Native American cultures in the United States

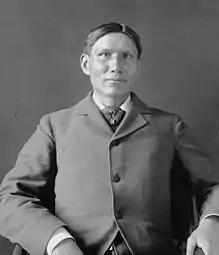
Charles Eastman was one of the first Native Americans to become certified as a medical doctor, after he graduated from Boston University.

European impact was immediate, widespread, and profound—more than any other cultural groups that had contact with Native Americans during the early years of colonization and nationhood. There was fear on both sides, as both peoples realized how different their societies were. The whites regarded the Indians as "savage" because they were not Christian, and were suspicious of cultures which they did not understand. The Native American author, Andrew J. Blackbird (Odawa), wrote in his "History of the Ottawa and Chippewa Indians of Michigan," (1897), that white settlers introduced some immoralities into Native American tribes. Many Indians suffered because the Europeans introduced alcohol and the whiskey trade resulted in alcoholism among the people, who were alcohol-intolerant.